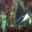
Label: ray